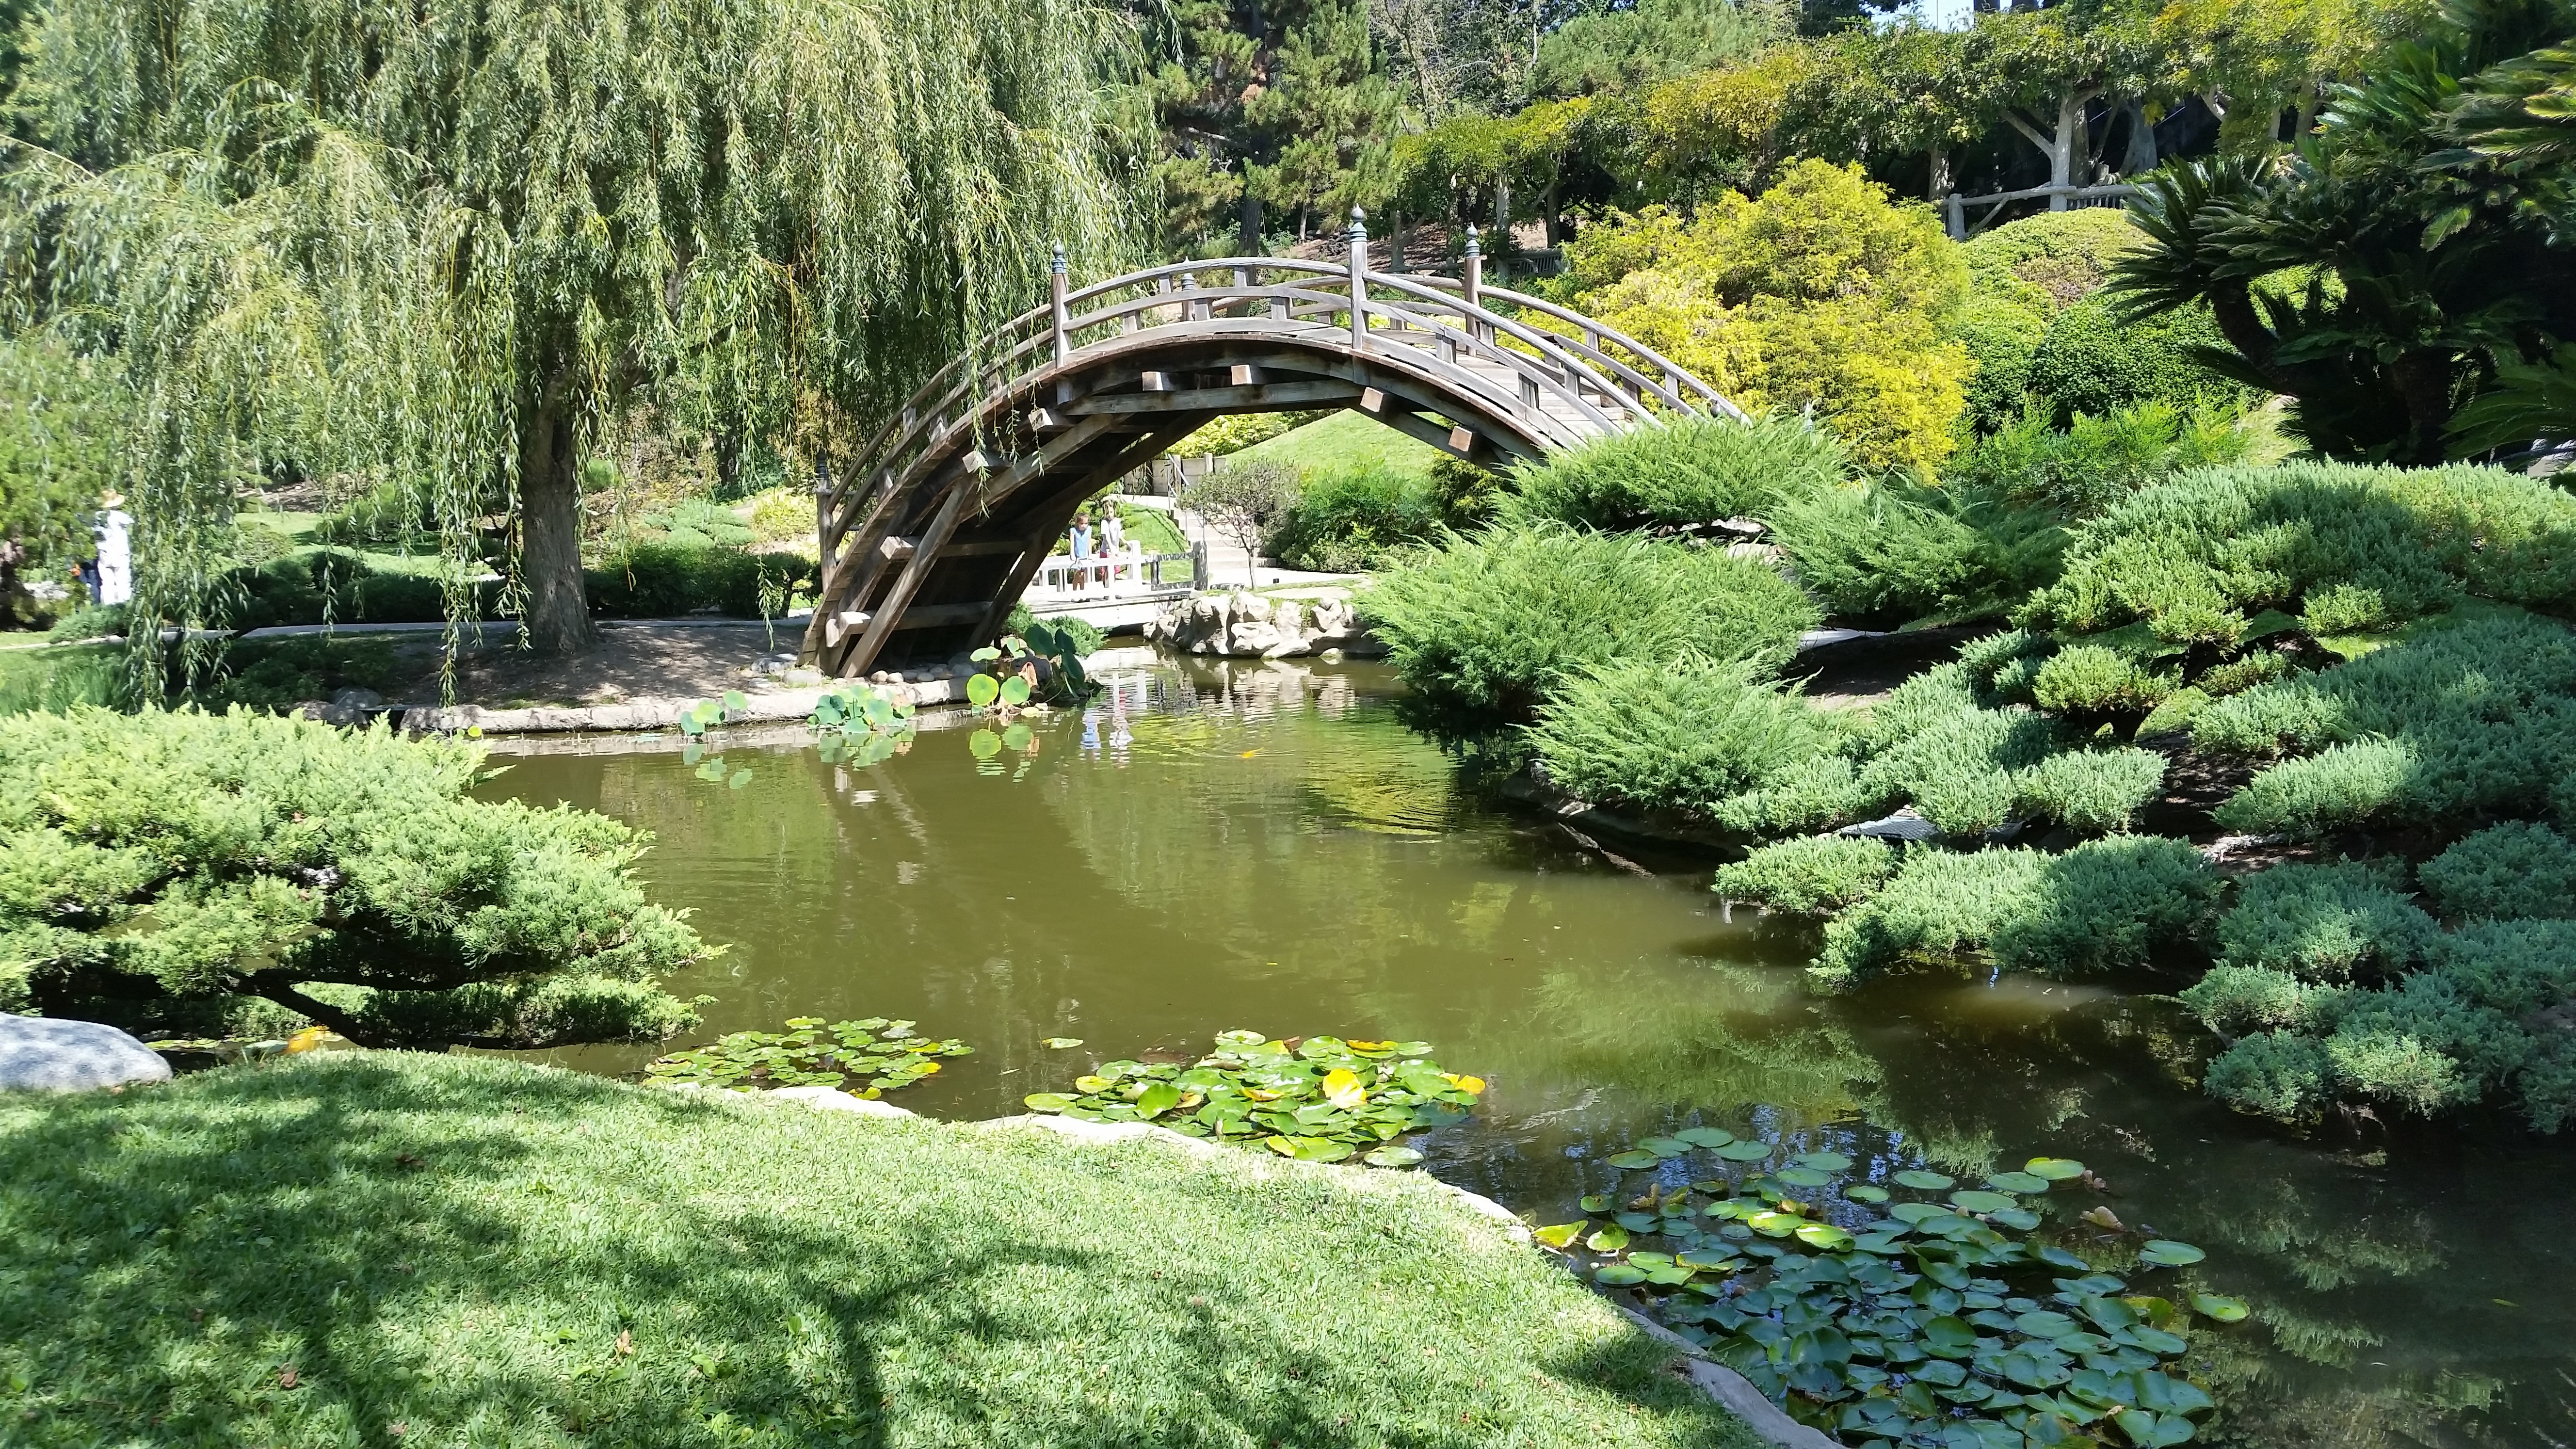
tree, bridge, flower, river, pond, stream, botany, garden, zen, japanese, shrub, botanical garden, woodland, oriental, ecosystem, watercourse, fish pond